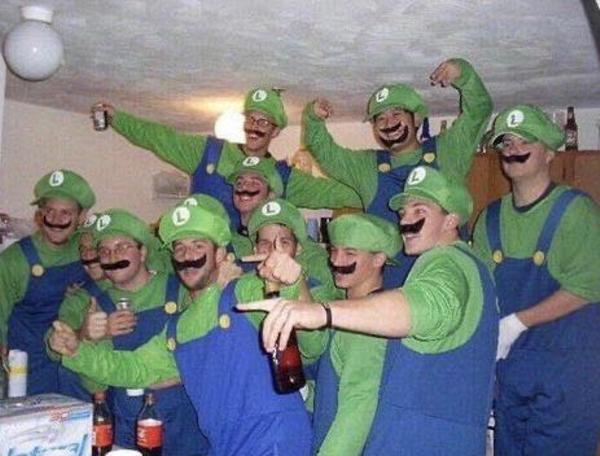
回答: コイツらを漢字で表すと.=(類似)